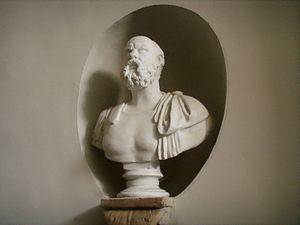
Baccio Valori le jeune, afin de le distinguer de son homonyme, est un écrivain, humaniste et politicien florentin du XVIᵉ siècle.